Aleksandr Storozhuk

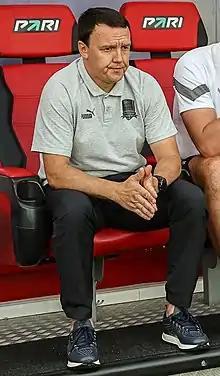
Storozhuk coaching Krasnodar in 2022

Aleksandr Aleksandrovich Storozhuk (born 10 August 1981) is a Russian professional football coach and a former player. He is the manager of Akhmat Grozny.